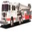
Label: truck